Victoria Park, Tower Hamlets

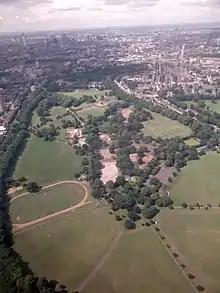
Aerial view of Victoria Park (looking southwest, 2011)

Victoria Park (known colloquially as Vicky Park or the People's Park) is a park in the London Borough of Tower Hamlets in East London, England.